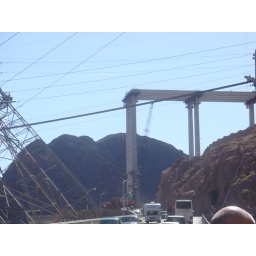
Nevada side of the new arch bridge going up over the colorado river. This will be the largest arch span bridge west of the mississippi.